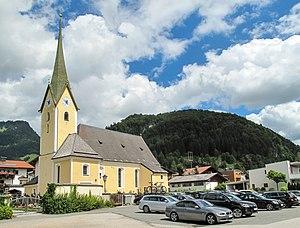
Walchsee est une commune autrichienne du district de Kufstein dans le Tyrol.